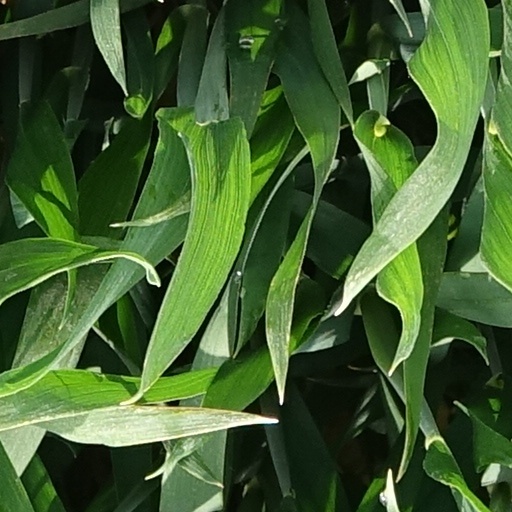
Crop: wheat